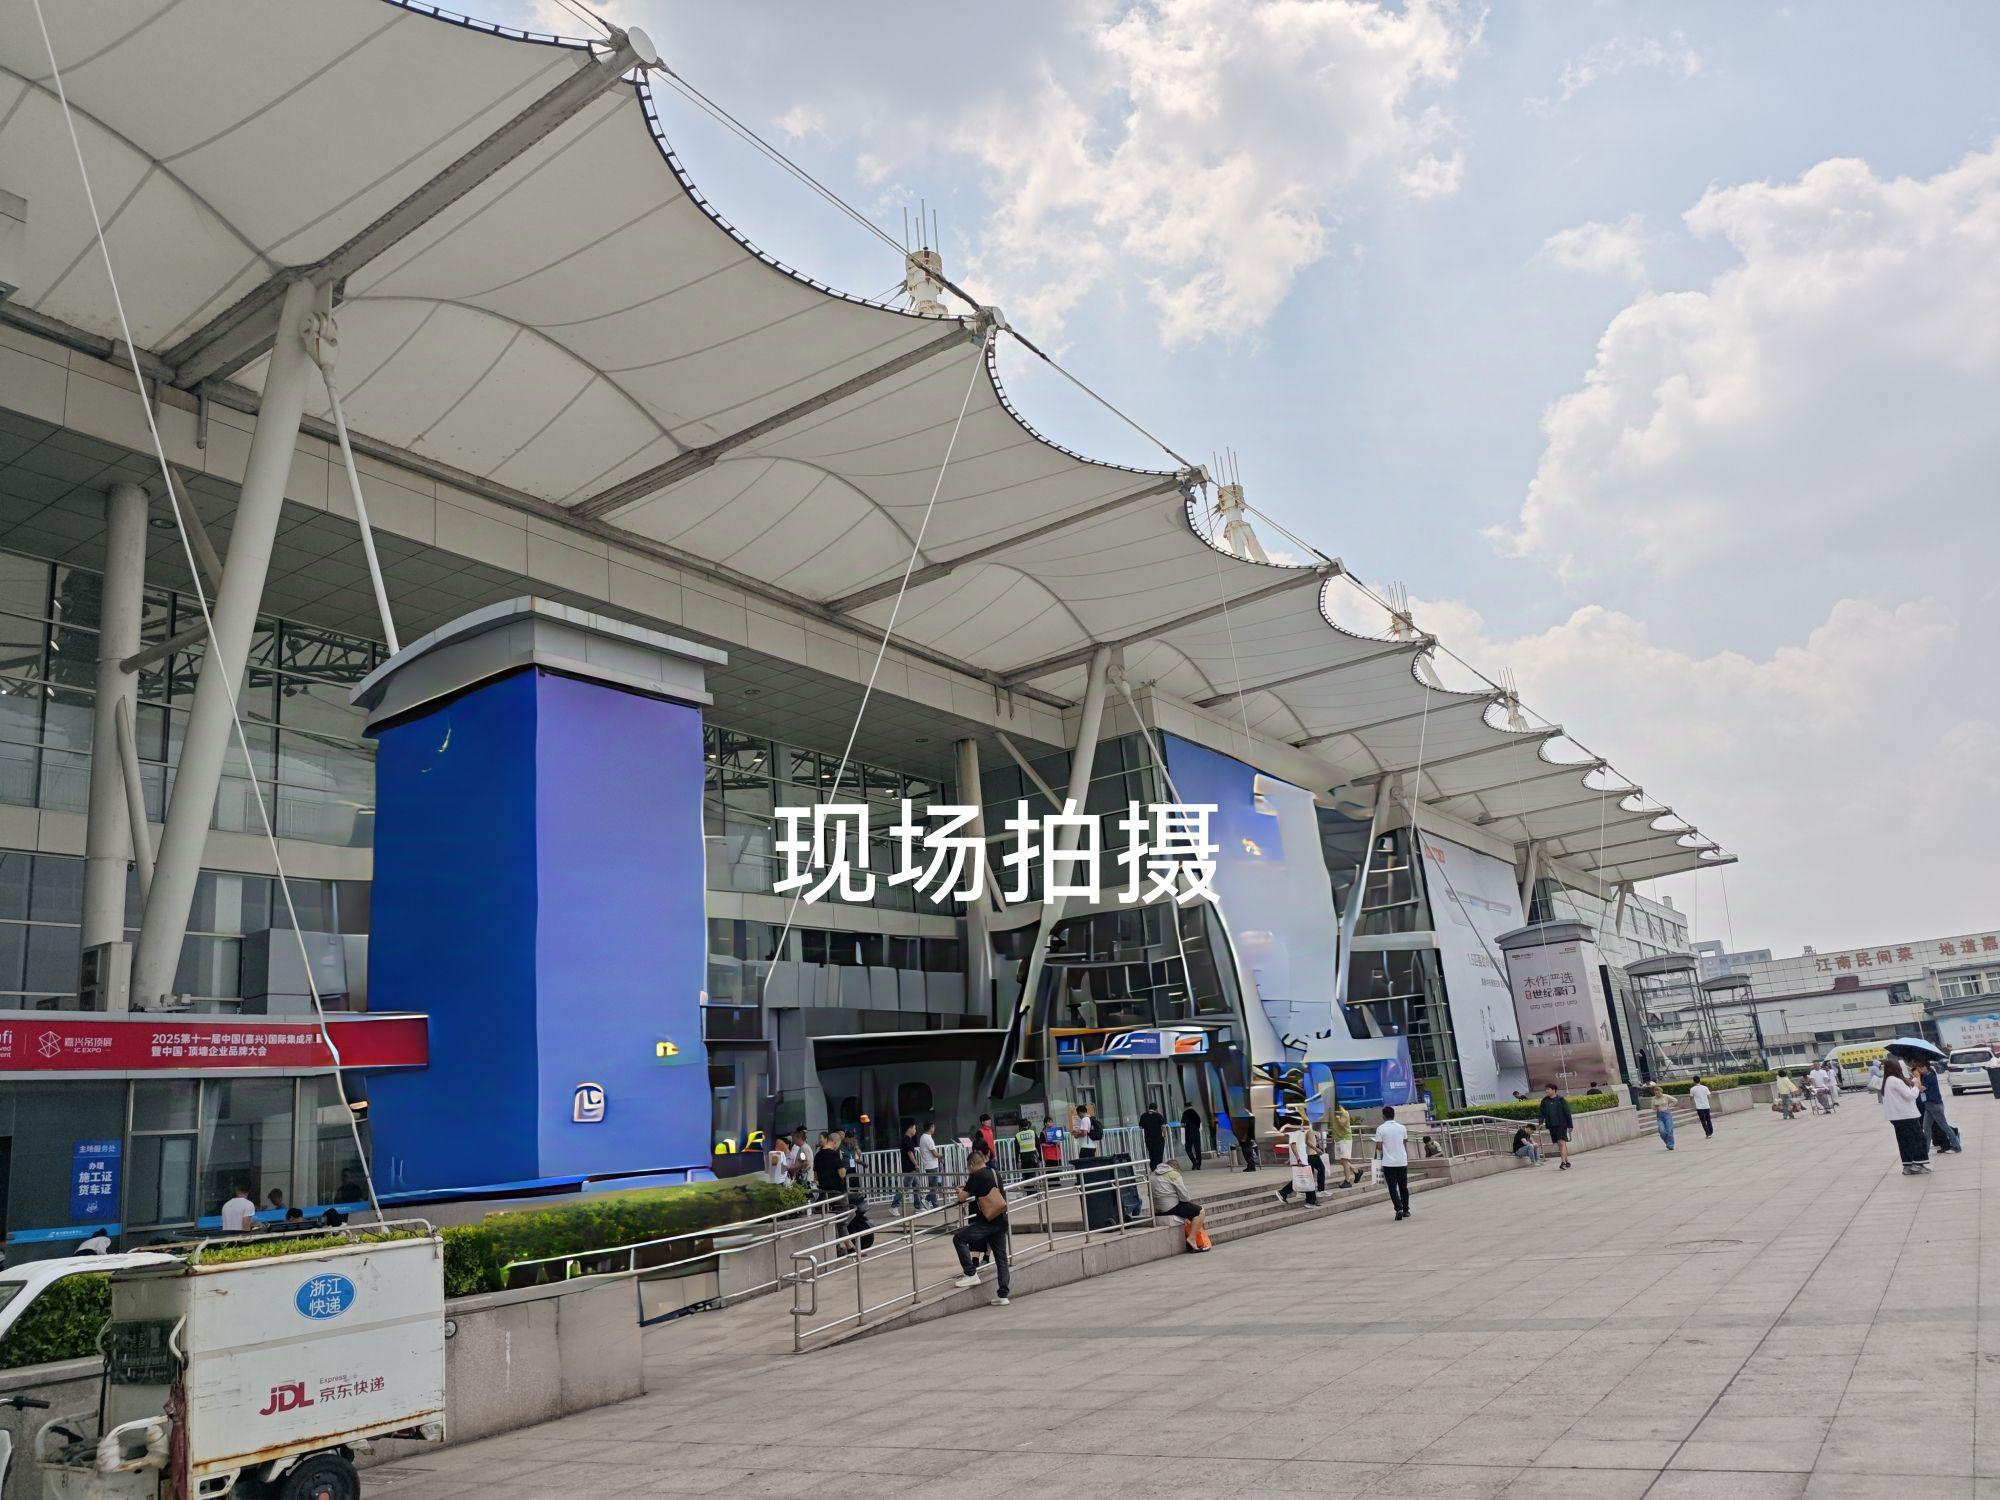
地标名称：嘉兴国际会展中心
所在城市：嘉兴市·南湖区